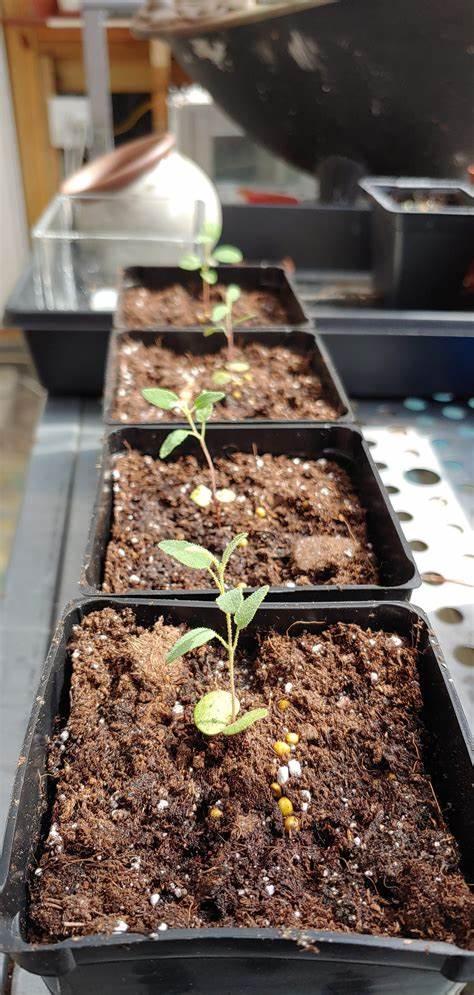
Vyombo maalumu vyenye rangi nyeusi vilivyopangwa katika safu iliyonyooka yenye mimea iliyoota na kuchipua kwa rangi ya kijani kibichi, kuashiria ni sehemu au vyombo maalumu vitumikavyo kwa ajili ya kuotesha mbegu za kilimo.